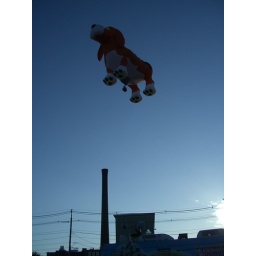
A dog balloon flying over Lewiston at the 2007 Great Falls Balloon Festival.